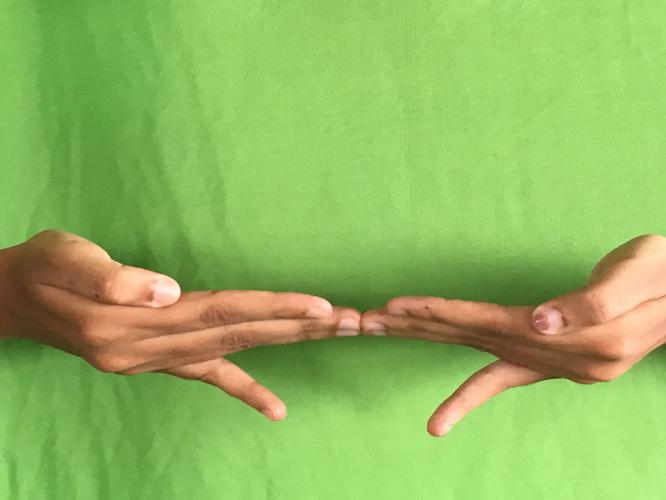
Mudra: Khatva
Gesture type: double_hand